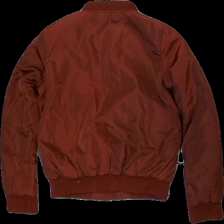
View: back
Type: Jacket
Category: Ladies
Brand: Lager 157
Colors: Red
Material: 100% polyester
Cut: V-collar
Size: XS
Season: All
Damage: nopprigt
Damage location: bottom left
Damage 2: nopprigt
Damage 2 location: bottom right
Damage 3: nopprigt
Damage 3 location: top center
Price range: <50
Recommended usage: Export
Description: röd bomberjacka